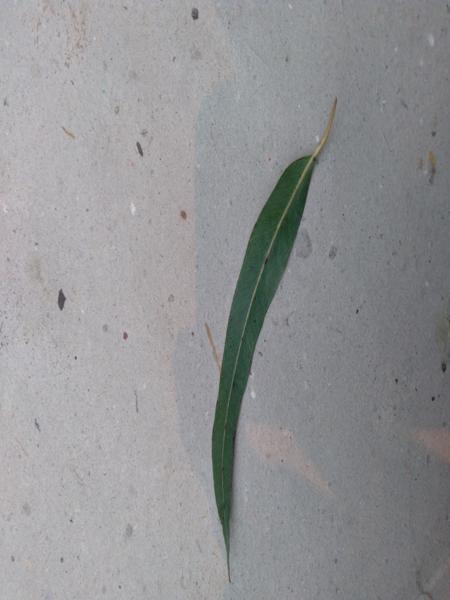
Plant: Eucalyptus